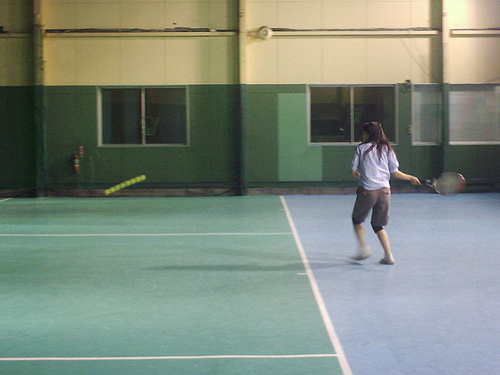
người phụ nữ đang cầm vợt đánh tennis trong nhà